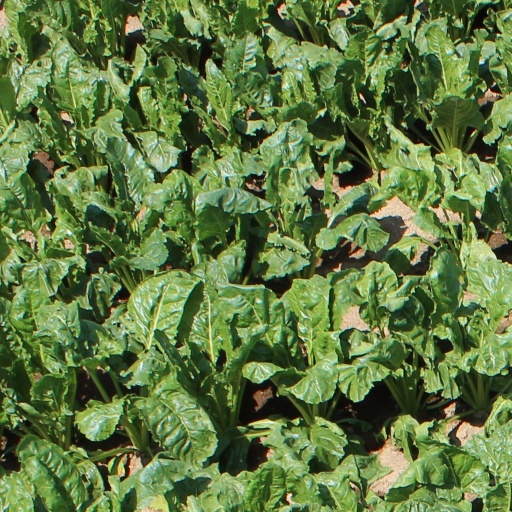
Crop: sugar beet